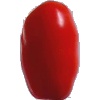
Label: Tomato 2